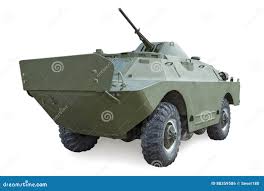
Label: BTR